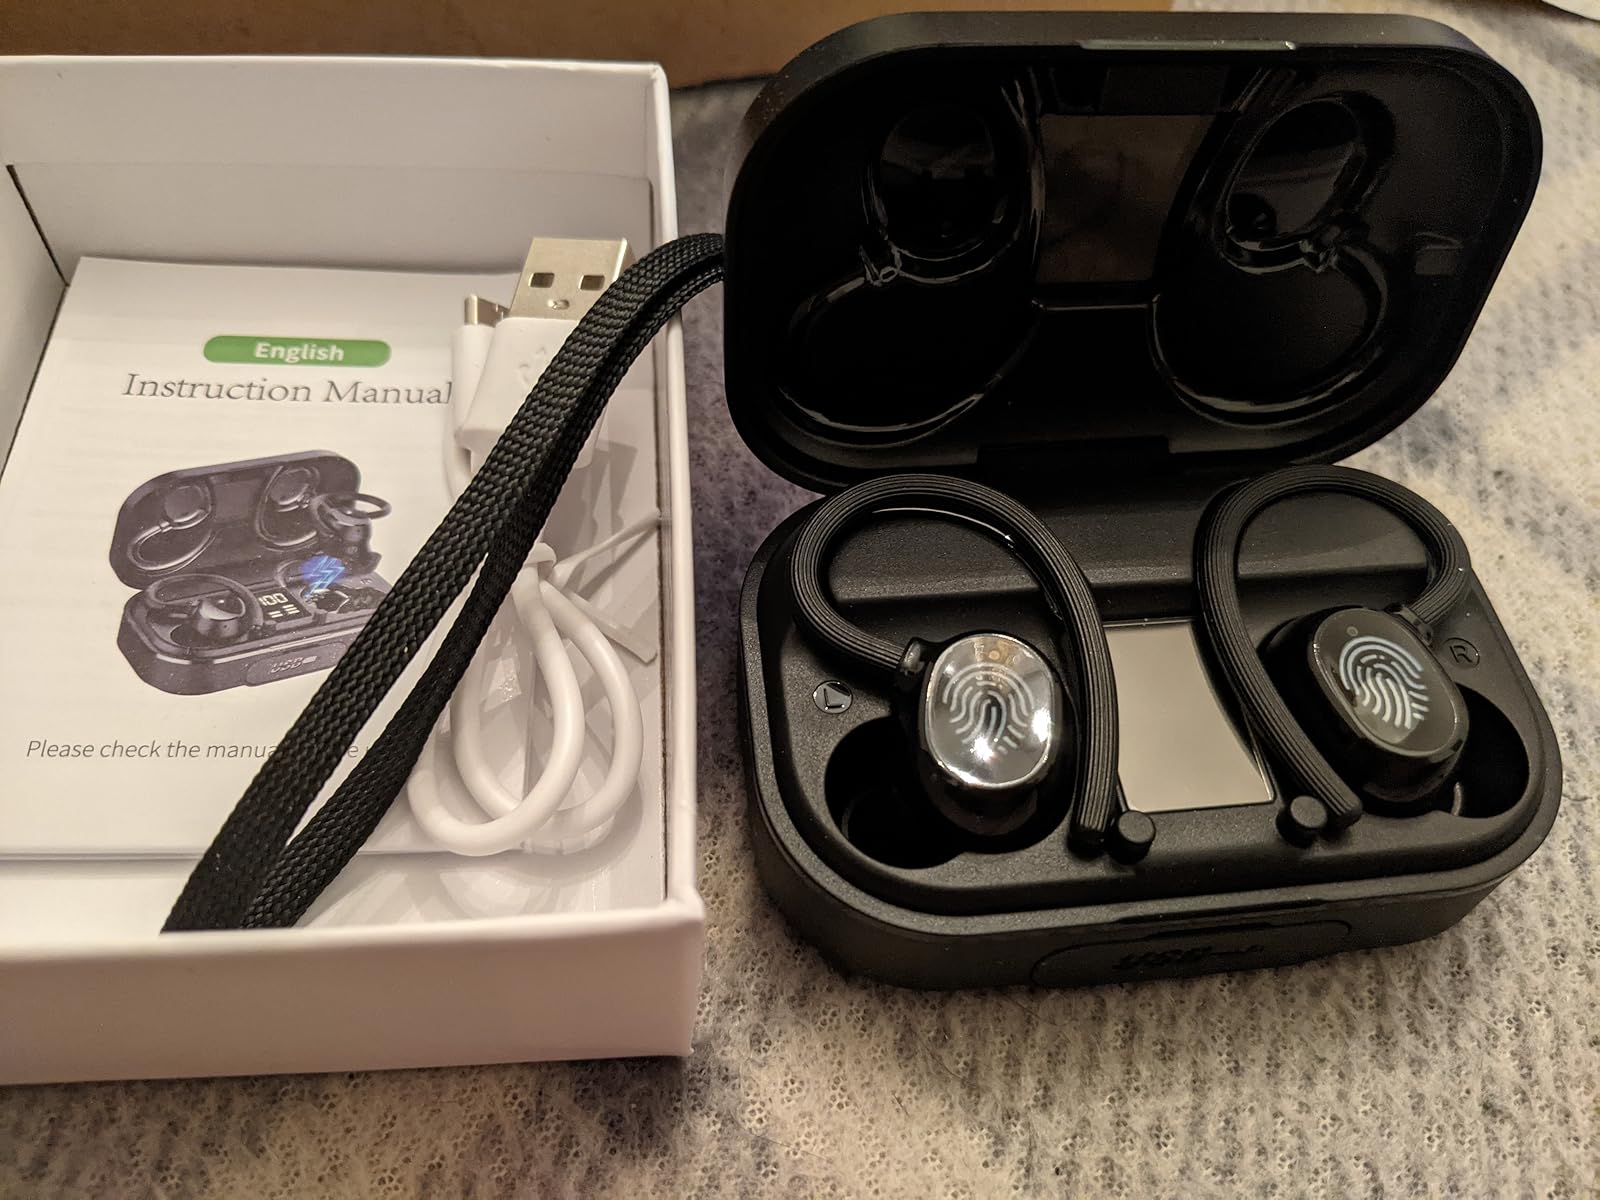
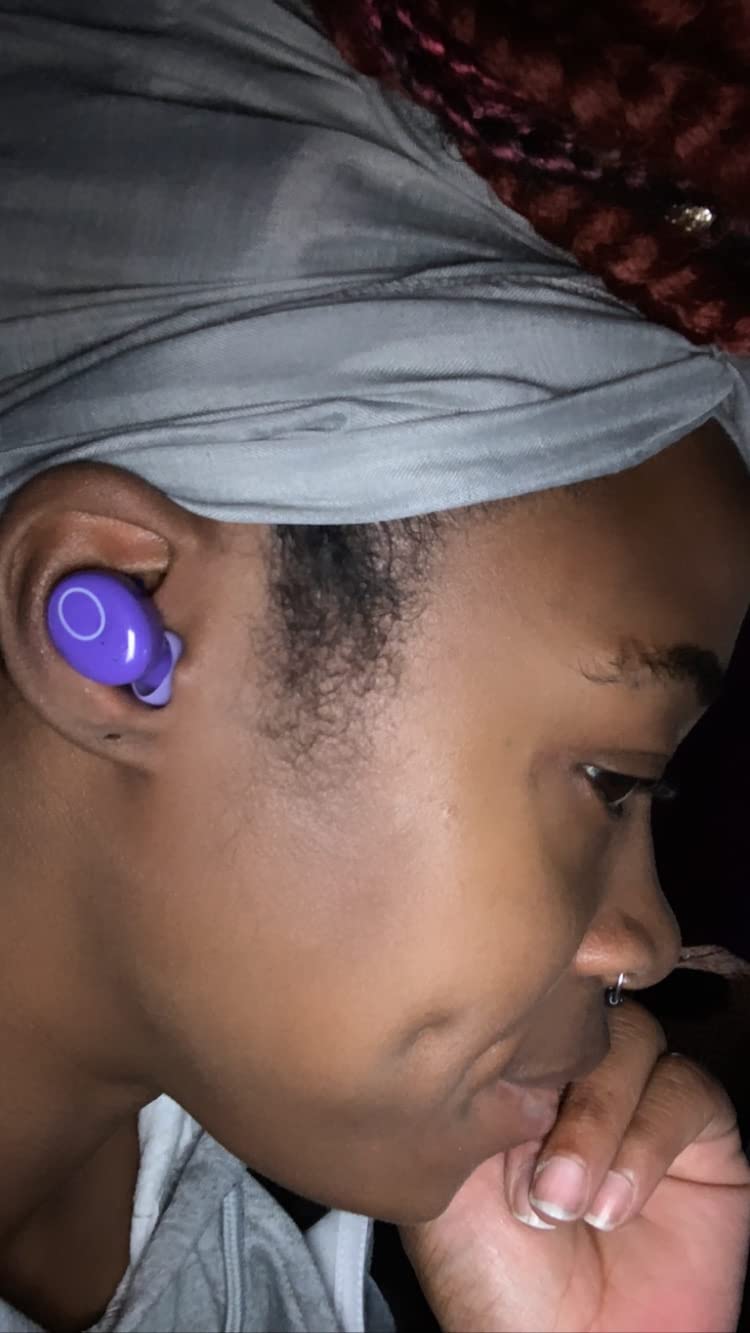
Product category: earbuds
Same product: no